Shrewsbury Abbey

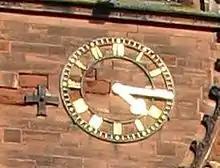
The clock on the bell tower, with unusual markings - instead of '10' being 'X' as is defined in Roman Numerals, 'f' is used. 9 is 'if', 10 simply 'f', 11 'fi' and 12 'fii'

The abbey's church had always doubled as the church for the Abbey Foregate parish, as it owed its origins to the church, founded by Siward the Fat. It was a vicarage controlled by the abbey community. Its title varied slightly through time. One William, is known to have served as "clericus de Cruce", clerk of the Cross, in the early 13th century. Around mid-century, Henry was the vicar of the altar of the Holy Cross. A late medieval reference in the records of the Diocese of Hereford calls it "Vicaria altaris Sancte Crucis, ecclesia paochialis de Foriete Monachorum": Vicarage of the altar of Holy Cross, parish church of the Monk's Foregate. From the brief reign of Edward V (1483) comes a document that appends "Sancti Egidii" or Saint Giles' to the name of the parish.